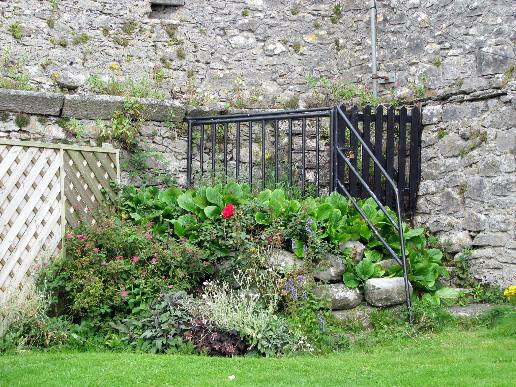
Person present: No